Mahaveeryar

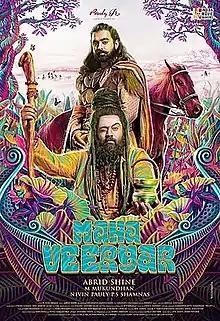
Promotional poster

Mahaveeryar is a 2022 Indian Malayalam-language fantasy drama film written and directed by Abrid Shine, based on a short story by M. Mukundan. It was produced by Pauly Jr. Pictures and Indian Movie Makers. The film stars Nivin Pauly, Asif Ali, Shanvi Srivastava, Lal, and Siddique.